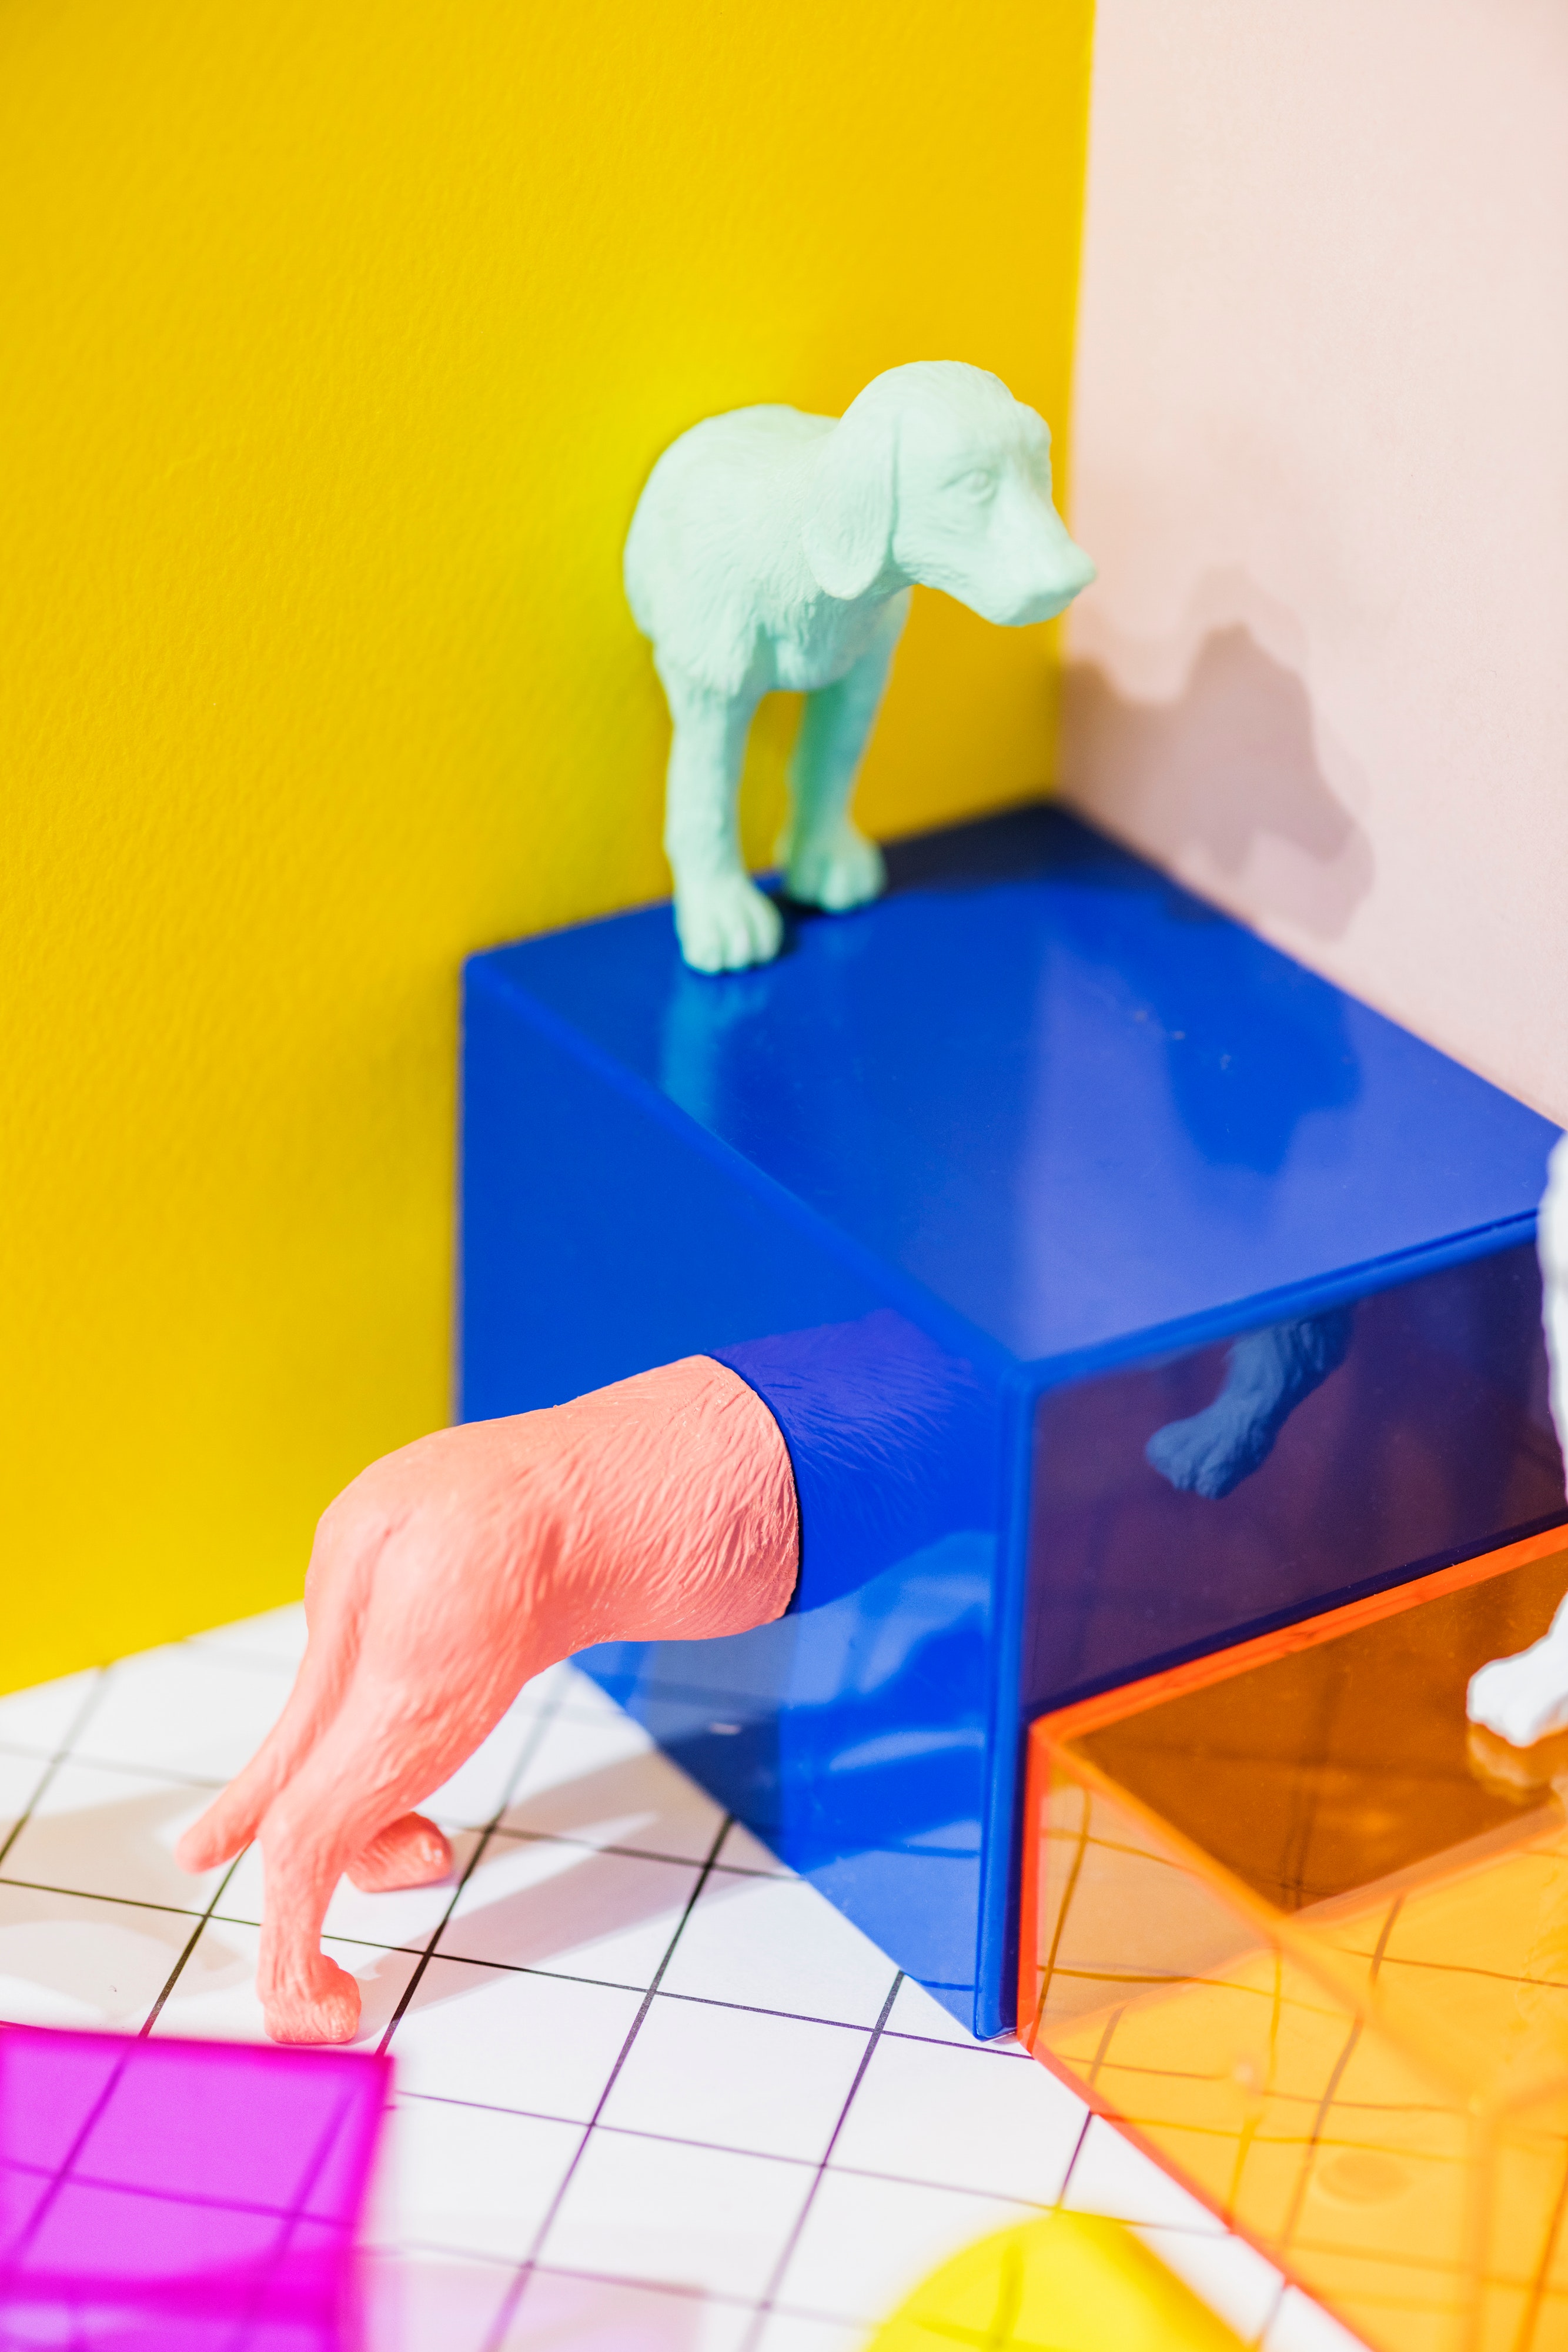
play, illustration, art